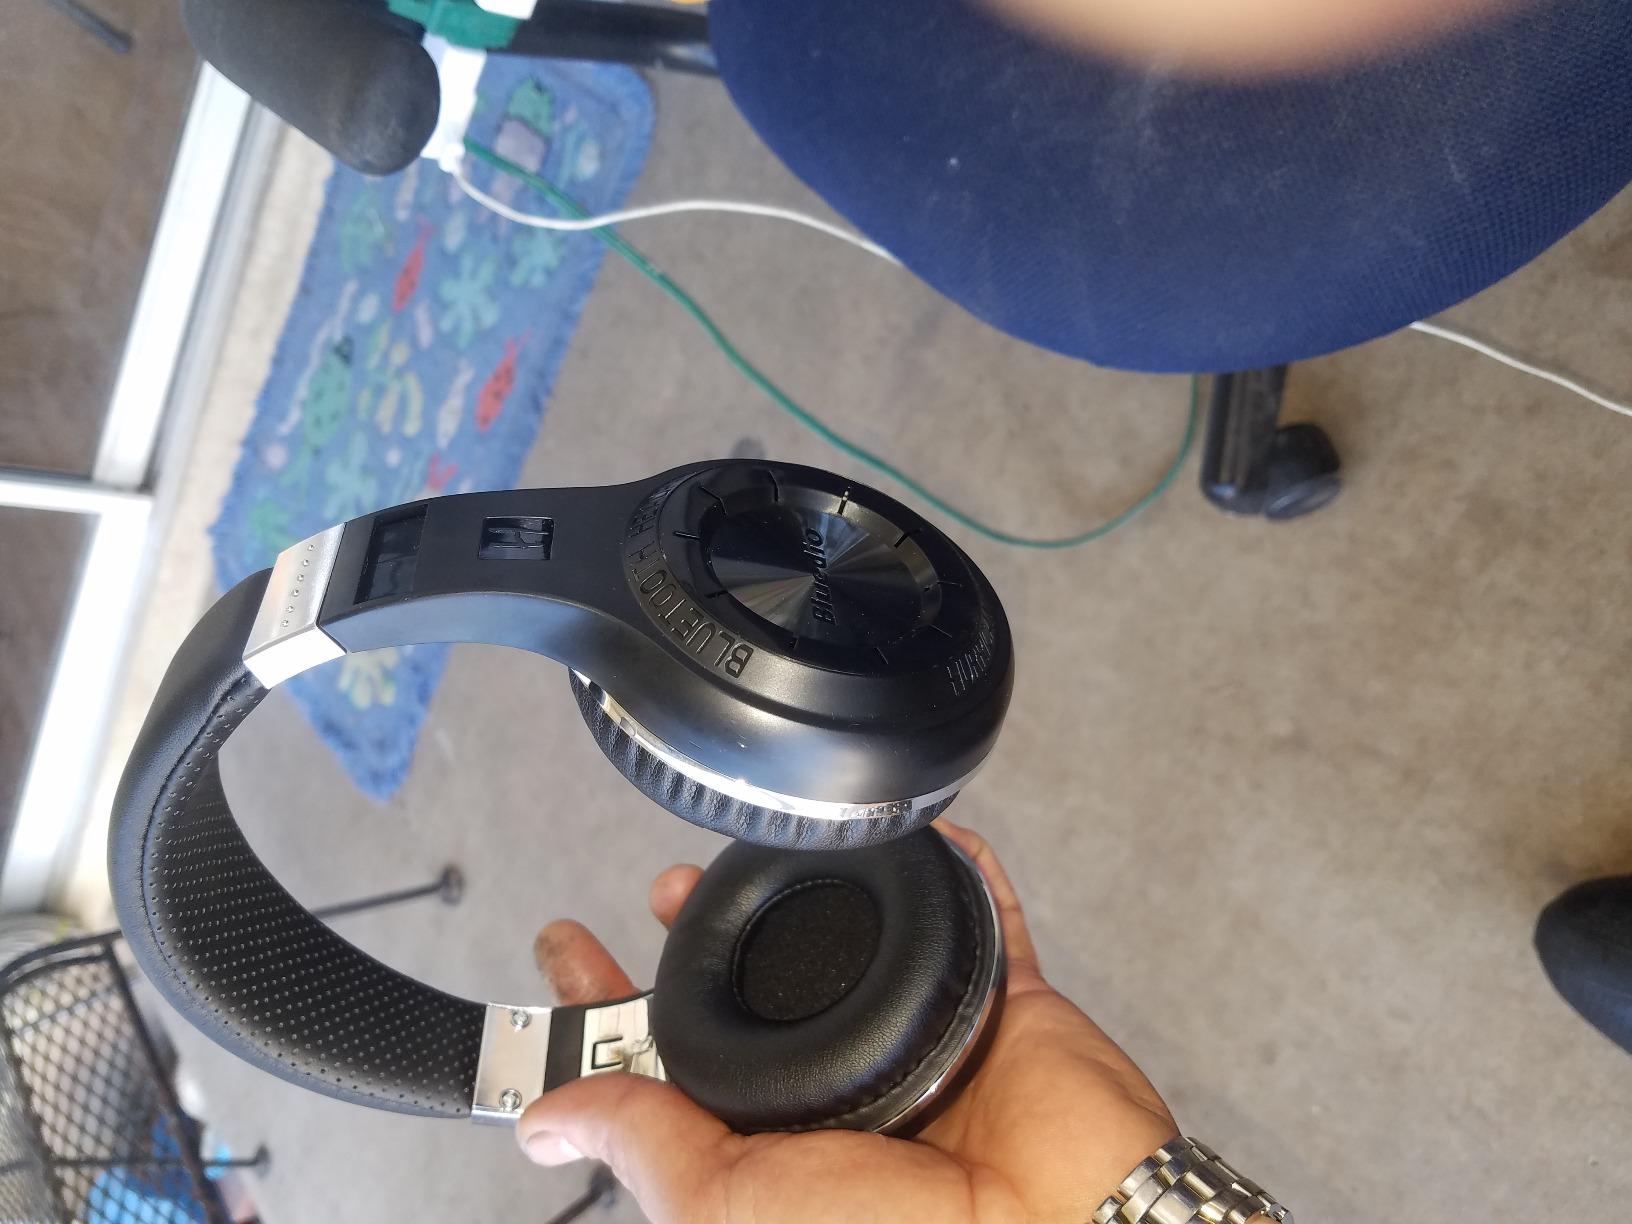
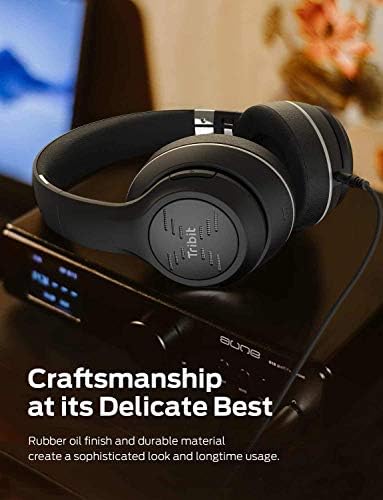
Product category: headphones
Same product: no